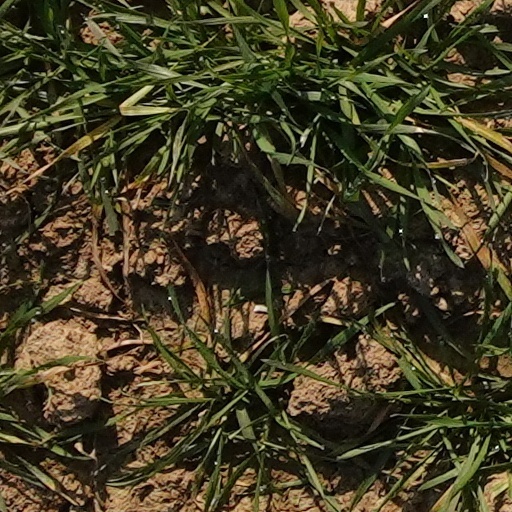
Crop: wheat